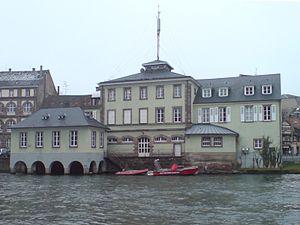
Le Finkwiller [fiŋkvilɛʁ] est un quartier historique de Strasbourg situé au sud de la Grande Île. Il fait partie depuis 2013 du quartier Centre-ville suite au nouveau découpage administratif de la ville.